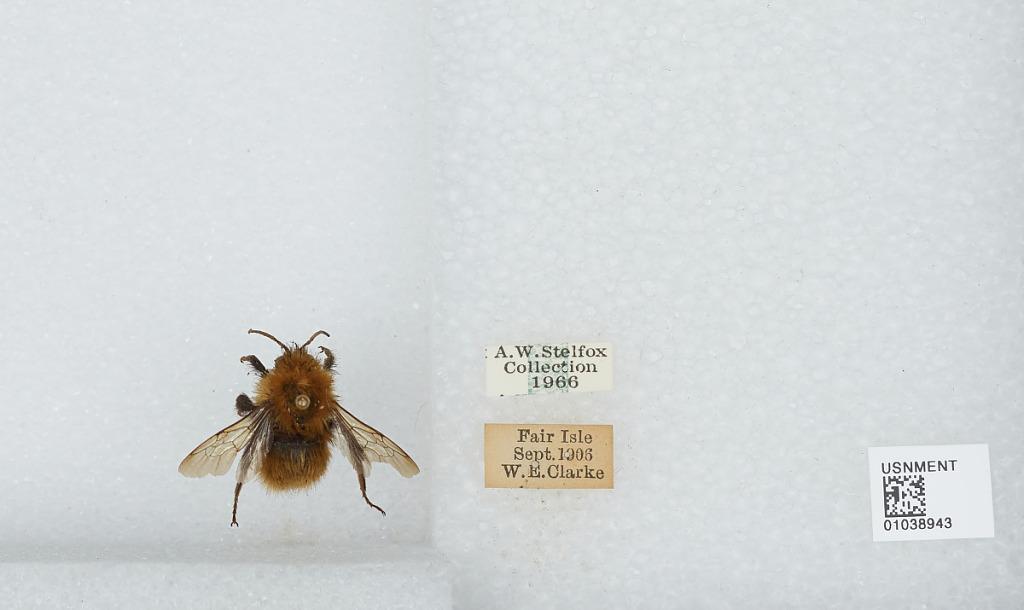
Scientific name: Bombus (Thoracobombus) pascuorum (Scopoli)
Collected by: W. Clarke
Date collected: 1906-9-
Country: United Kingdom
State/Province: Scotland
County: Shetland Islands
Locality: Fair Isle
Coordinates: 59.5417, -1.6225